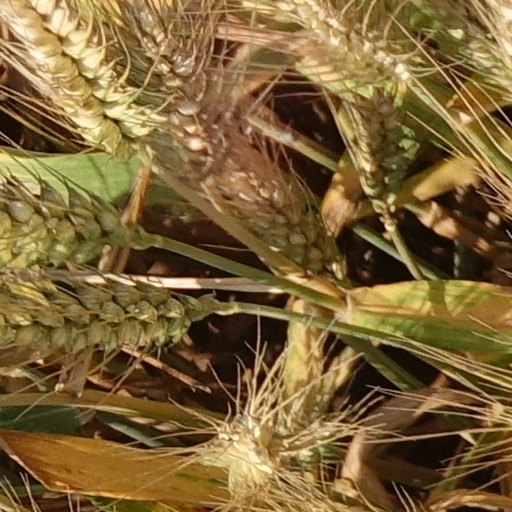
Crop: wheat